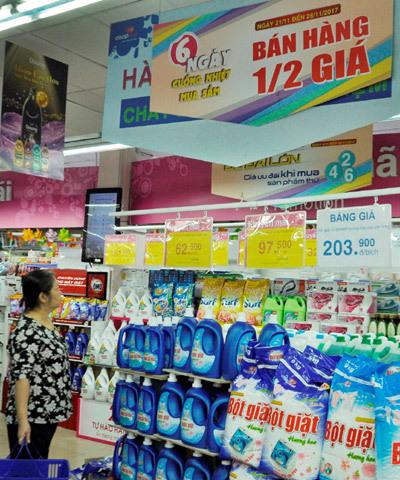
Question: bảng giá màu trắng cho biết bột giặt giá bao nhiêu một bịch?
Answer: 203 900 đồng